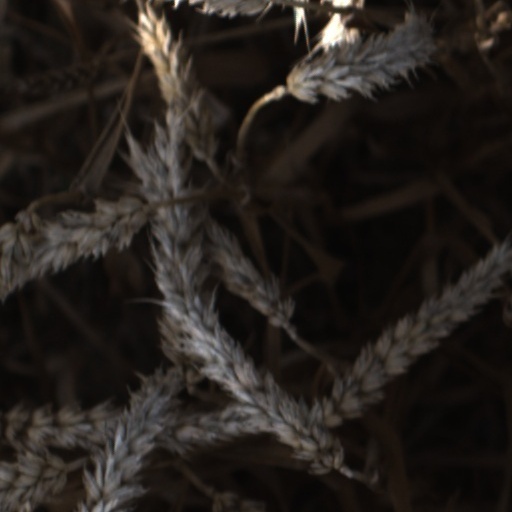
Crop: wheat